Andre Ethier

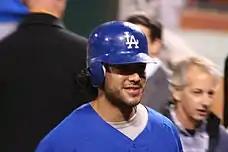
Ethier in 2008

On May 19, Ethier had a breakout game, going 5-for-5 with four runs scored as he raised his batting average from .222 to .317. He remained hot throughout the summer and was named National League Player of the Week for the week ending July 9. Ethier's average peaked at .354 before a late slump dropped it to .308 at season's end. An early front-runner for the National League Rookie of the Year Award, he finished fifth in voting.